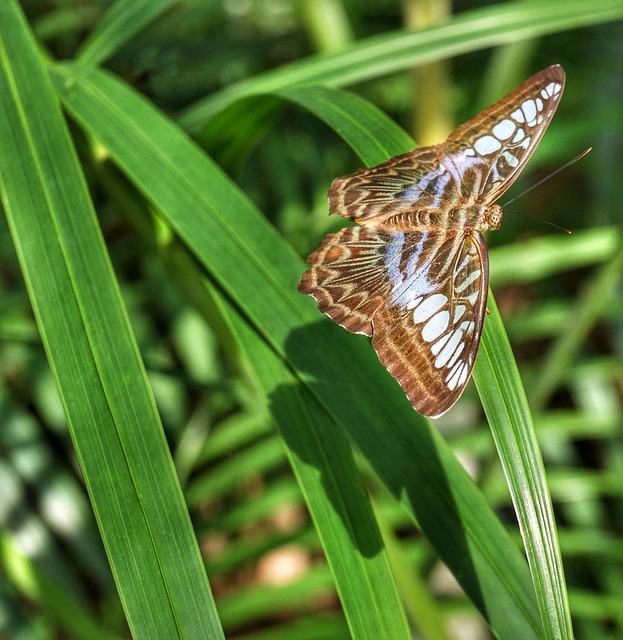
Label: butterfly